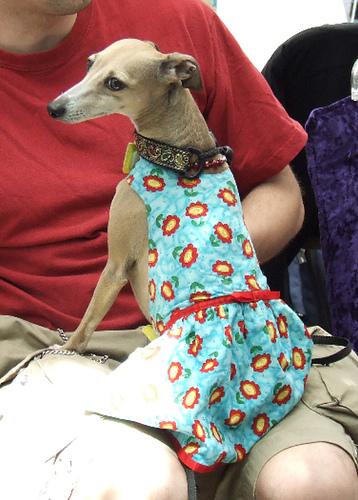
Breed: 238-n000099-Italian_greyhound